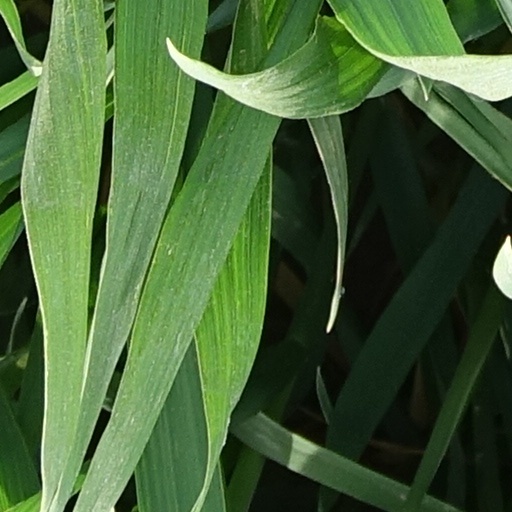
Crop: wheat